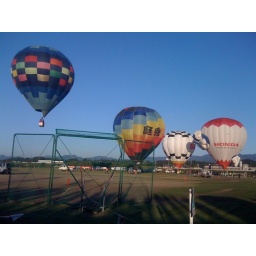
Oct. 12, 2009. Beautiful blue sky day to go &amp;quot;up, up and away&amp;quot; in a hot air balloon.